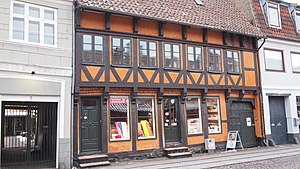
Garvergården / Historie
Garvergården i 2017.
Garvergården i Vestergade 7, Køge.
Garvergården er et bindingsværkshus fra omkring år 1600 der ligger i Vestergade i Køge. Bygningen har været ejet af skomagere og garvere i næsten 200 år, fra 1732 og frem til 1920'erne, og er et af de tilbageværende minder, fra Køges fortid som centrum for skomageri og garvning i Danmark. Bygningen ligger ud til gaden og har en længe på den ene side. Begge dele blev fredet i 1918.